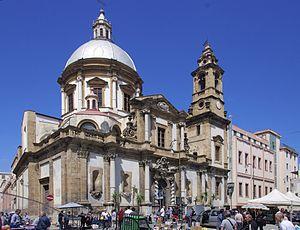
L'église Saint-François-Xavier est une église baroque de Palerme. Elle est située dans le quartier de l'Albergaria, dans le centre historique de Palerme. Le bâtiment est considéré comme le chef-d'œuvre de l'architecte jésuite Angelo Italia.